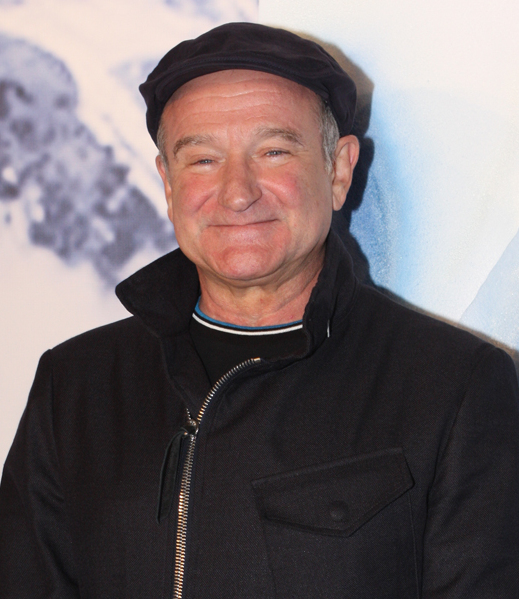
โรบิน วิลเลียมส์

| name = โรบิน วิลเลียมส์
| image = Robin Williams (6451536411) (cropped).jpg
| birthname = โรบิน แม็กลอริม วิลเลียมส์
| location = ชิคาโก อิลลินอย สหรัฐอเมริกา
| influences = Richard PryorJonathan WintersPeter SellersMel BrooksStanley Kubrick
| spouse = Valerie Velardi (1978-1988) Marsha Garces Williams (1989-2008)Susan Schneider (2011-2014; เขาเสียชีวิต)
| academyawards = Academy Award for Best Supporting Actor|Best Supporting Actor1997 "Good Will Hunting"
| goldenglobeawards = Golden Globe Award for Best Actor - Motion Picture Musical or Comedy|Best Actor - Motion Picture Musical or Comedy 1987 "Good Morning, Vietnam" 1991 "The Fisher King (film)|The Fisher King" 1993 "Mrs. Doubtfire" List of Golden Globe Awards: Television, Best Actor, Comedy or Musical|Best Actor in a Television Comedy or Musical 1978 "Mork and Mindy" Golden Globe Cecil B. DeMille Award|Cecil B. DeMille Award (2005)
| sagawards = Screen Actors Guild Award for Best Cast in a Motion Picture|Best Cast in a Motion Picture 1996 "The Birdcage" Screen Actors Guild Award for Best Supporting Actor - Motion Picture|Best Supporting Actor - Motion Picture 1997 "Good Will Hunting"
| grammyawards = Best Comedy Album 1980 "Reality...What a Concept"1988 "A Night at the Met"1989 "Good Morning, Vietnam"Best Spoken Comedy Album2003 "Robin Williams - Live 2002"
| americancomedyawards = Funniest Male Performer of the Year1987, 1988Funniest Male Stand-Up Comic 1987, 1988, 1989Funniest Male Performer in a TV Special 1987 "A Night at the Met|Robin Williams: Live at the Met"1988 "Comic Relief '87" 1990 "Comic Relief III"Funniest Actor in a Motion Picture (Leading Role) 1988 "Good Morning, Vietnam" 1994 "Mrs. Doubtfire"
โรบิน แม็กลอริม วิลเลียมส์ () เกิดเมื่อวันที่ 21 กรกฎาคม ค.ศ. 1951Sources conflict. The print biographies "The Life and Humor of Robin Williams: A Biography" and "Robin Williams: A Biography" give his birth year as 1952. "The Robin Williams Scrapbook" also gives a birth year as 1952, as does "Encyclopedia Britannica". Williams refers to himself as being "55" in an interview published July 4, 2007 – เป็นนักแสดงชาวอเมริกัน ผู้ชนะเลิศรางวัลออสการ์ สาขานักแสดงนำชายยอดเยี่ยมในภาพยนตร์เรื่อง "Good Will Hunting" ทั้งยังได้รางวัลลูกโลกทองคำ 6 ครั้ง และ Screen Actors Guild Awards 2 ครั้ง และรางวัลแกรมมี่ 3 ครั้ง
== ประวัติ ==
วิลเลียมส์ เกิดในชิคาโก้ เขาใช้ชีวิตในวัยเด็กที่มิชิแกน บิดาของเขาเป็นผู้บริหารคนหนึ่งในบริษัทฟอร์ด มอเตอร์ หลังจากที่พ่อของเขาเกษียณ ครอบครัวของเขาก็ย้ายไปอยู่ในแคลิฟอร์เนีย วิลเลียมส์เรียนที่ Juilliard School ในนิวยอร์ก สาขาวิชารัฐศาสตร์แต่ก็ลาออกมาก่อนโดยหันมาเรียนทางด้านดรามาแทน เขาเริ่มต้นการแสดง ด้วยละครใบ้ และตัวตลกของคณะละครสัตว์ West Coast
วิลเลียมส์ประสบความสำเร็จอย่างมากในช่วงทศวรรษที่ 70 รวมไปถึงธุรกิจร้าน Comedy Store ในลอสแอนเจลิส เขาได้รับเชิญในเรื่อง "Happy Days" เขามีผลงานภาพยนตร์เรื่องแรกคือ "Popeye" ในปี 1980 และเขาก็ได้รับการชมเชยจากเรื่อง "The World According to Garp" ในปี 1982 หลังจากนั้นเขาก็มีโปรเจกต์เล็กๆ กับเรื่อง "Club Paradise" ในปี 1986 ปีต่อมาเขาได้รับการเสนอชื่อเข้าชิงรางวัลออสการ์จากเรื่อง "Good Morning, Vietnam" ที่รับบทเป็นดีเจคนที่ได้รับมอบหมายให้ไปยังกองทัพสหรัฐในเวียดนาม
เขาได้รับการเสนอชื่อเข้าชิงรางวัลออสการ์อีกครั้งในบทของครู ในภาพยนตร์เรื่อง "Dead Poets Society" ต่อมาเขารับบทหมอรักษาคนไข้ที่เคลื่อนไหวไม่ได้ เรื่อง "Awakenings" ก็ได้รับการชมเชยเช่นกัน ต่อมาในปี 1991 เขารับบทเป็นปีเตอร์ แพน ของผู้กำกับ สตีเฟ่น สปีลเบิร์ก ในเรื่อง "Hook" แต่ภาพยนตร์ไม่ประสบความสำเร็จเท่าที่ควร ในปีเดียวกับเขาได้รับ รางวัลออสการ์สาขานักแสดงนำฝ่ายชายยอดเยี่ยม จากเรื่อง The Fisher King และในปี 1992 เขาพากย์เสียงให้กับการ์ตูนดิสนีย์เรื่อง "Aladdin" และยังพากย์ให้กับเรื่อง "Toys" และในปีต่อมาแสดงในภาพยนตร์ที่ประสบความสำเร็จทางได้อย่างเรื่อง "Mrs. Doubtfire" หลังจากนั้น 3 ปี วิลเลียมส์ก็ประสบความสำเร็จในภาพยนตร์เรื่อง "The Birdcage"
ในปี 1995 เขามีผลงานแนวผจญภัยเรื่อง "จูแมนจี้ เกมดูดโลกมหัศจรรย์" และในปีต่อมากับภาพยนตร์เรื่อง "Jack" และรับบทเป็น ออสริค ในภาพยนตร์ของเช็คสเปียร์ครั้งแรกในเรื่อง "Hamlet" ในปี 1997 เขาประสบความสำเร็จในเรื่อง "Flubber" และในปีเดียวกับได้รับรางวัลออสการ์เป็นครั้งที่ 2 กับภาพยนตร์เรื่อง "Good Will Hunting" ในสาขาผู้แสดงสมทบชายยอดเยี่ยม ในปลายทศวรรษที่ 90 เขาไม่ค่อยมีผลงานโดดเด่นมากนัก แต่ก็มีผลงานอย่าง "One Hour Photo" และ "Insomnia" โรบิน วิลเลียมส์ (Robin Williams ) movieseer.com
== การเสียชีวิต ==
โรบิน วิลเลียมส์ เสียชีวิตเมื่อวันที่ 11 สิงหาคม ค.ศ. 2014 ซึ่งทางเจ้าหน้าที่นิติเวชได้เข้าตรวจสอบพื้นที่เกิดเหตุ เบื้องต้นคาดว่าเป็นการฆ่าตัวตาย เนื่องจากมีสาเหตุการเสียชีวิตคล้ายกับขาดอากาศหายใจ (Asphyxia) ดาราตลก โรบิน วิลเลียมส์ เสียชีวิตวัย 63 คาดฆ่าตัวตาย
== อ้างอิง ==
หมวดหมู่:นักแสดงอเมริกัน
หมวดหมู่:นักแสดงสมทบชายยอดเยี่ยม รางวัลออสการ์
หมวดหมู่:บุคคลจากชิคาโก
หมวดหมู่:ผู้ฆ่าตัวตาย
หมวดหมู่:เสียชีวิตจากการขาดอากาศหายใจ
หมวดหมู่:ชาวอเมริกันเชื้อสายสกอต-ไอริช